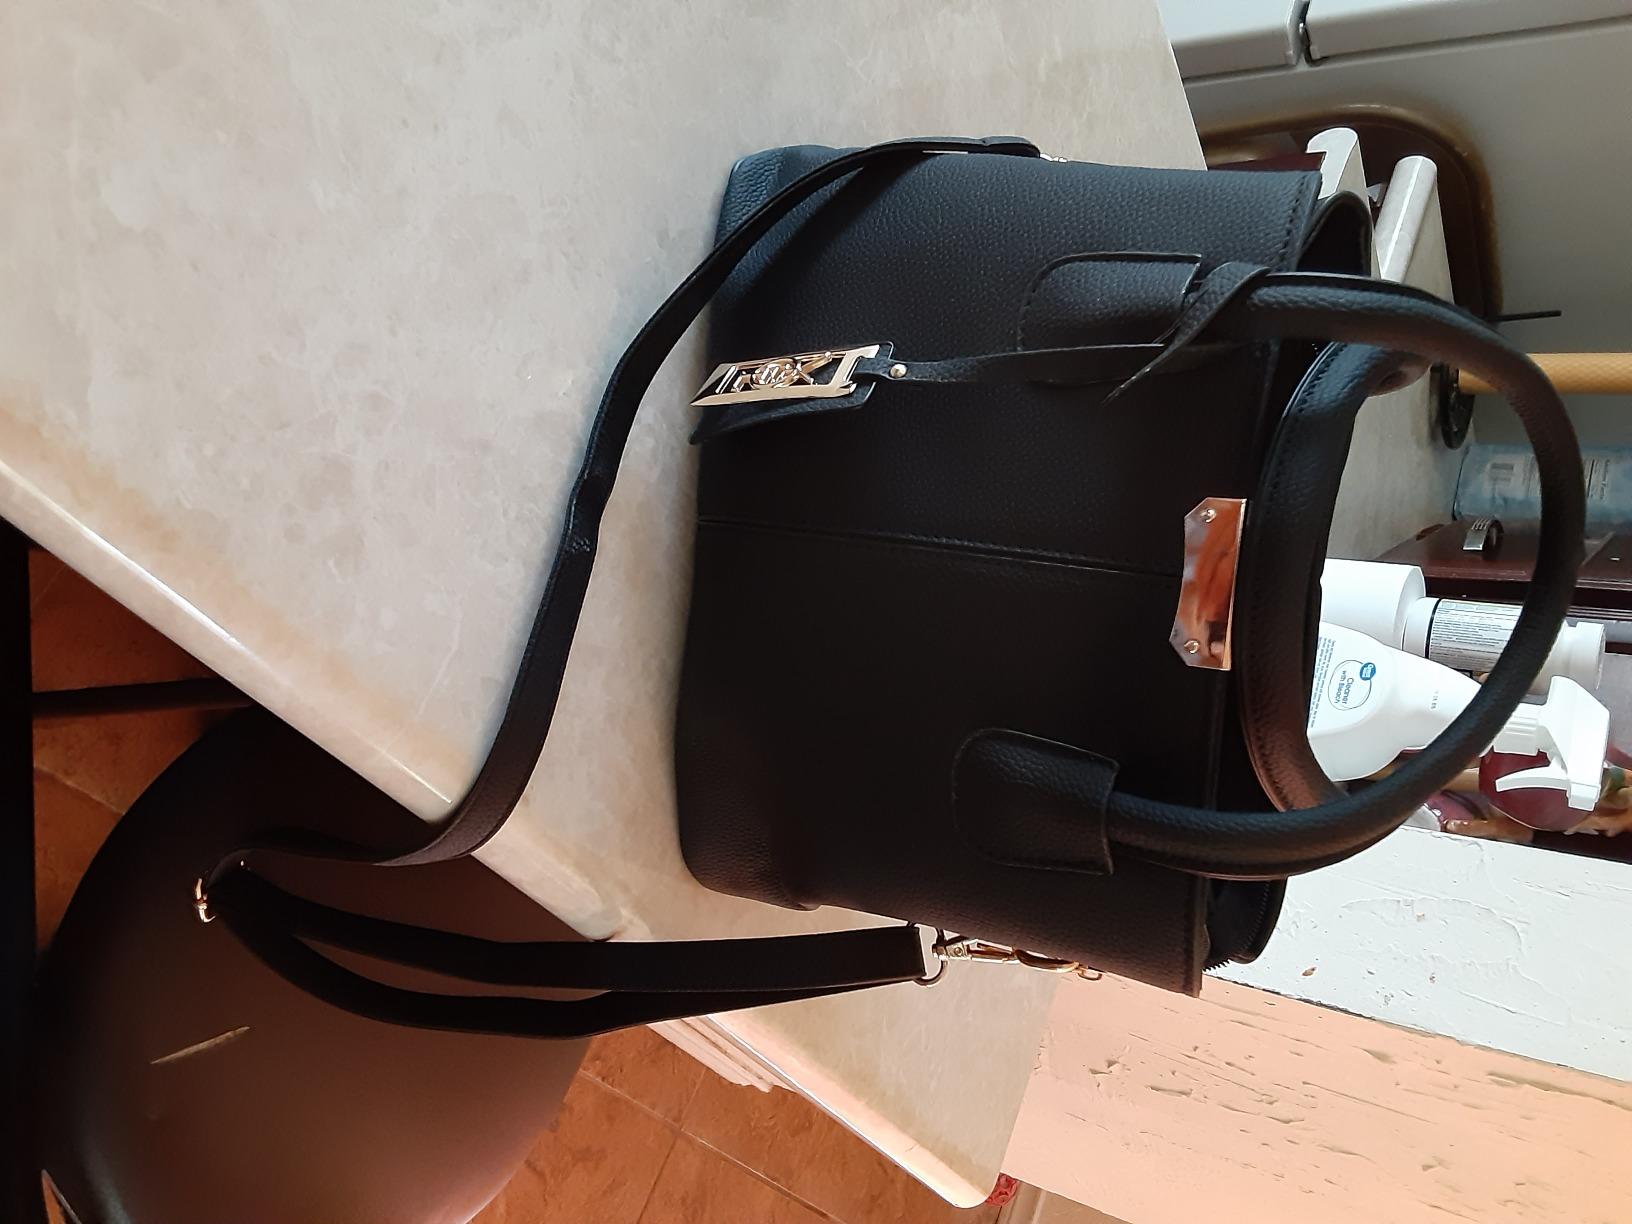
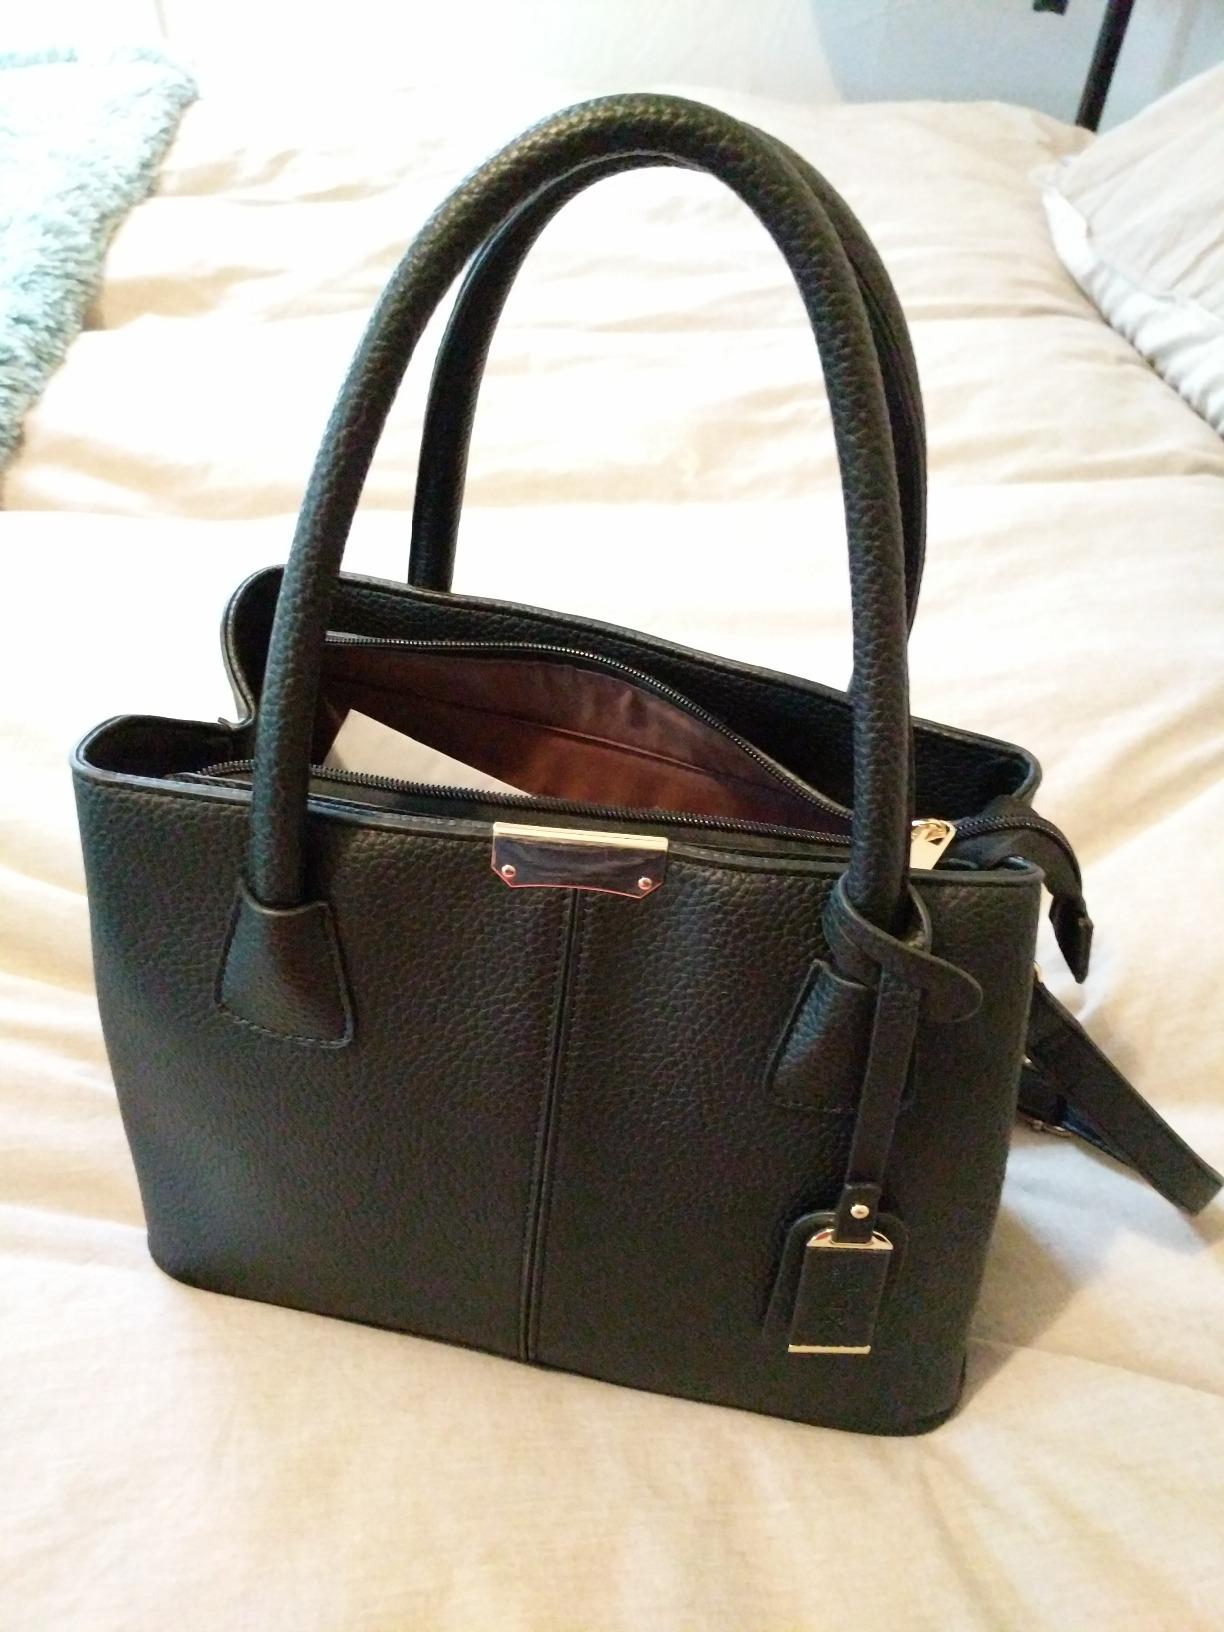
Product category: accessories_handbag
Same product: yes